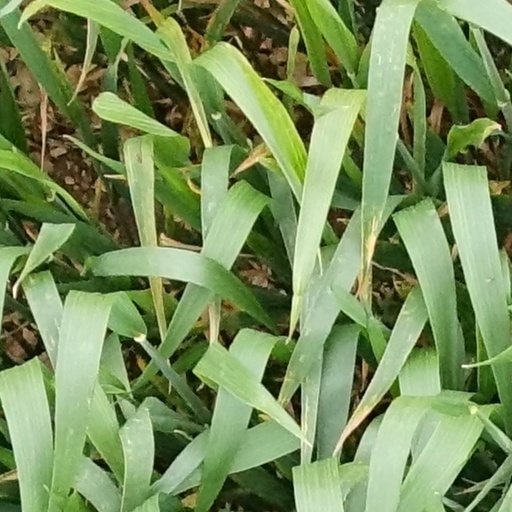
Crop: wheat